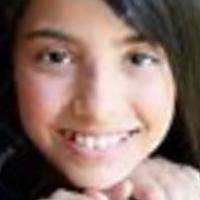
Age group: age 11-20